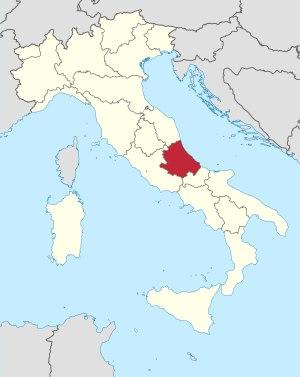
Les élections régionales de 2000 dans les Abruzzes se tiennent le 16 avril 2000, afin d'élire le président de la junte régionale et les 39 conseillers de la VIIᵉ législature du conseil régional des Abruzzes pour un mandat de cinq ans.
Les Vestins sont un peuple d'Italie centrale, qui occupait la vallée de l'Aterno et la portion de littoral comprise entre l'embouchure du Pescara et le Tronto.
Les élections régionales de 2005 dans les Abruzzes se tiennent le 3 avril 2005, afin d'élire le président de la junte régionale et les 39 conseillers de la VIIIᵉ législature du conseil régional des Abruzzes pour un mandat de cinq ans.
Les élections régionales de 2014 dans les Abruzzes se tiennent le dimanche 25 mai 2014, afin d'élire le président de la junte régionale et les 30 conseillers de la Xᵉ législature du conseil régional des Abruzzes pour un mandat de cinq ans.